Nowruz

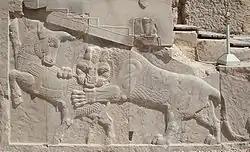
An ancient relief at Persepolis for Nowruz: eternal combat between the bull, representing the Moon, and the lion, representing the Sun and spring.

There exist various foundation myths for Nowruz in Iranian mythology.